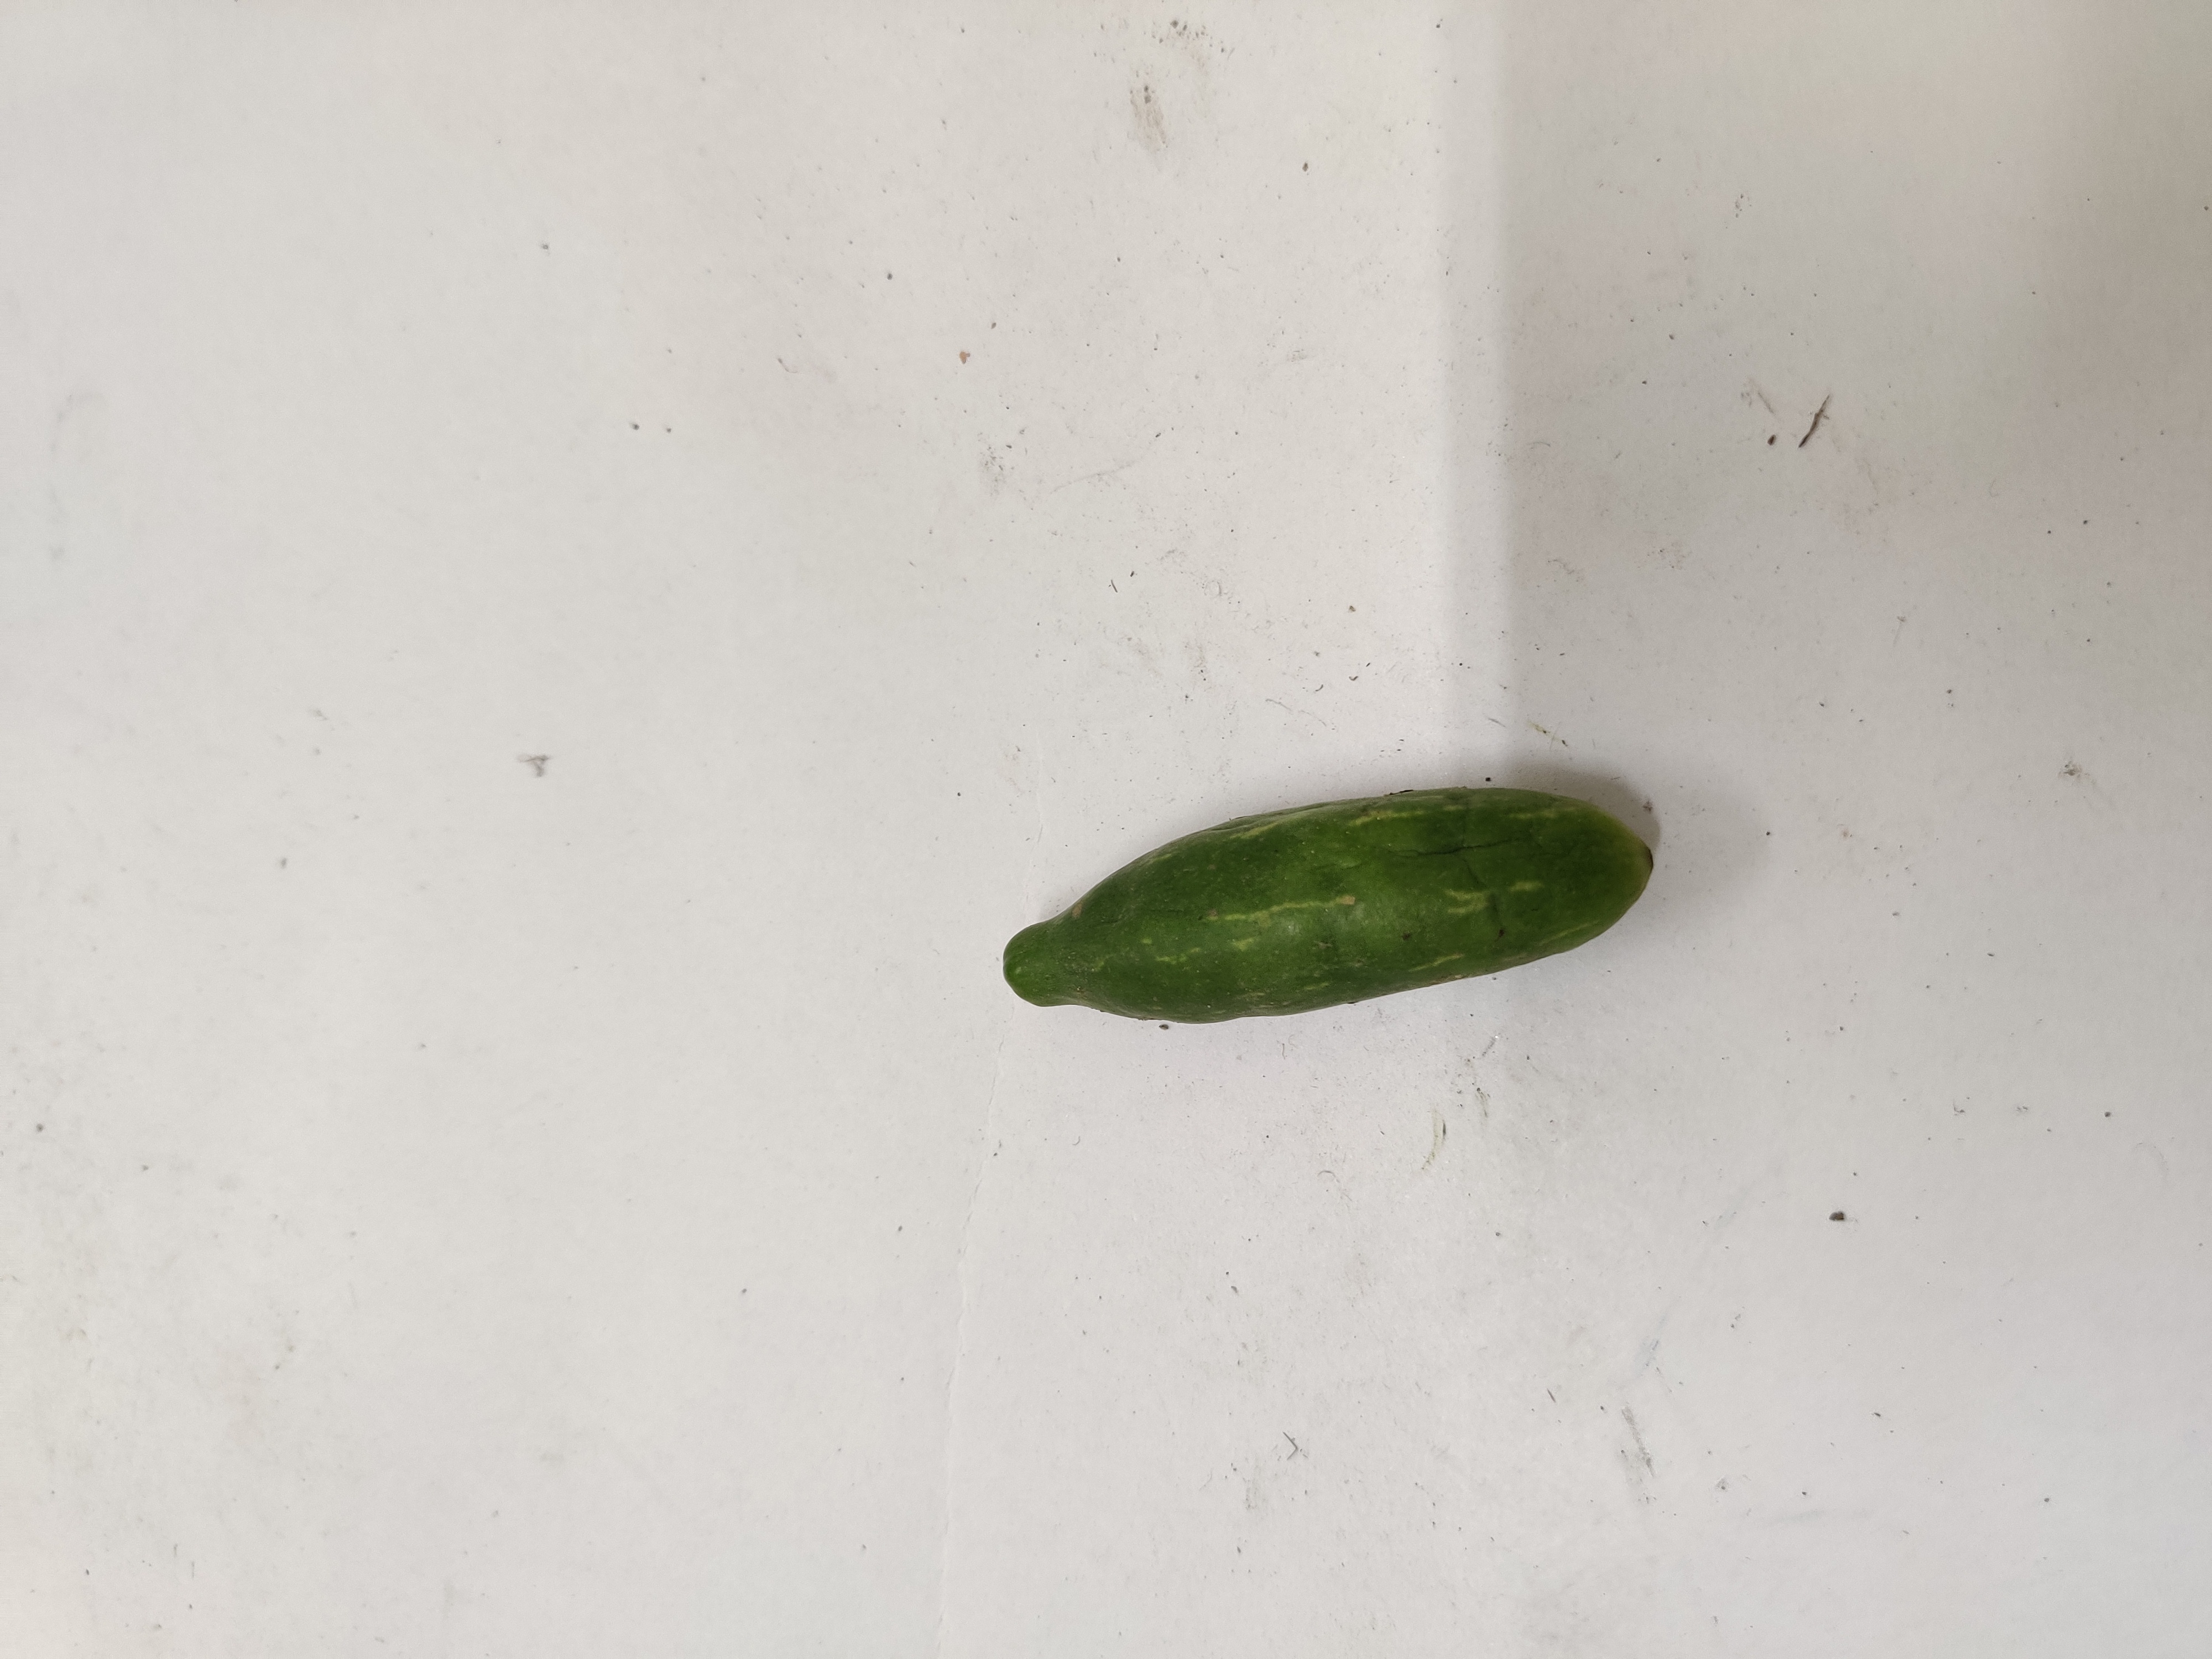
Crop: Ivy Gourd
Condition: Damaged